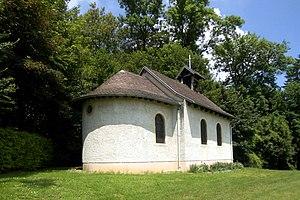
La chapelle Notre-Dame de la Litten d'Aspach
Aspach [aspax] est une commune française située dans le département du Haut-Rhin, en région Grand Est.